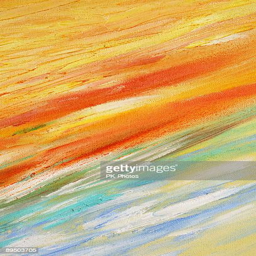
an abstract painting with warm and cold colors